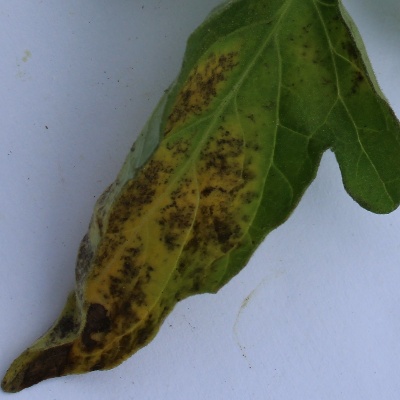
Crop: Tomato
Condition: septoria leaf spot